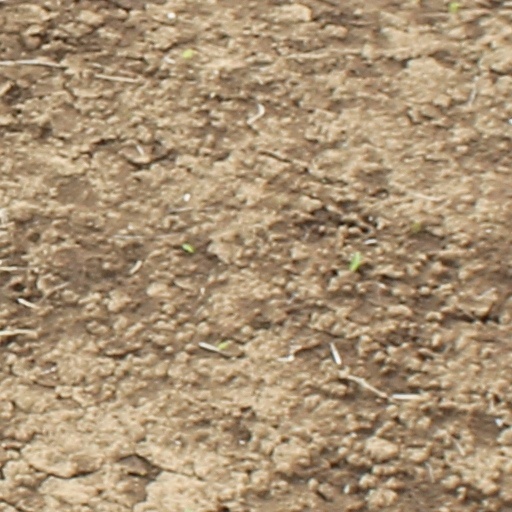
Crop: wheat